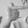
ASL letter: T